Recession

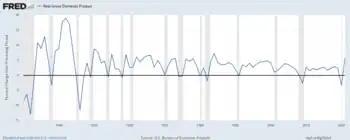

According to economists, since 1854, the U.S. has encountered 32 cycles of expansions and contractions, with an average of 17 months of contraction and 38 months of expansion. From 1980 to 2018 there were only eight periods of negative economic growth over one fiscal quarter or more, and four periods considered recessions: